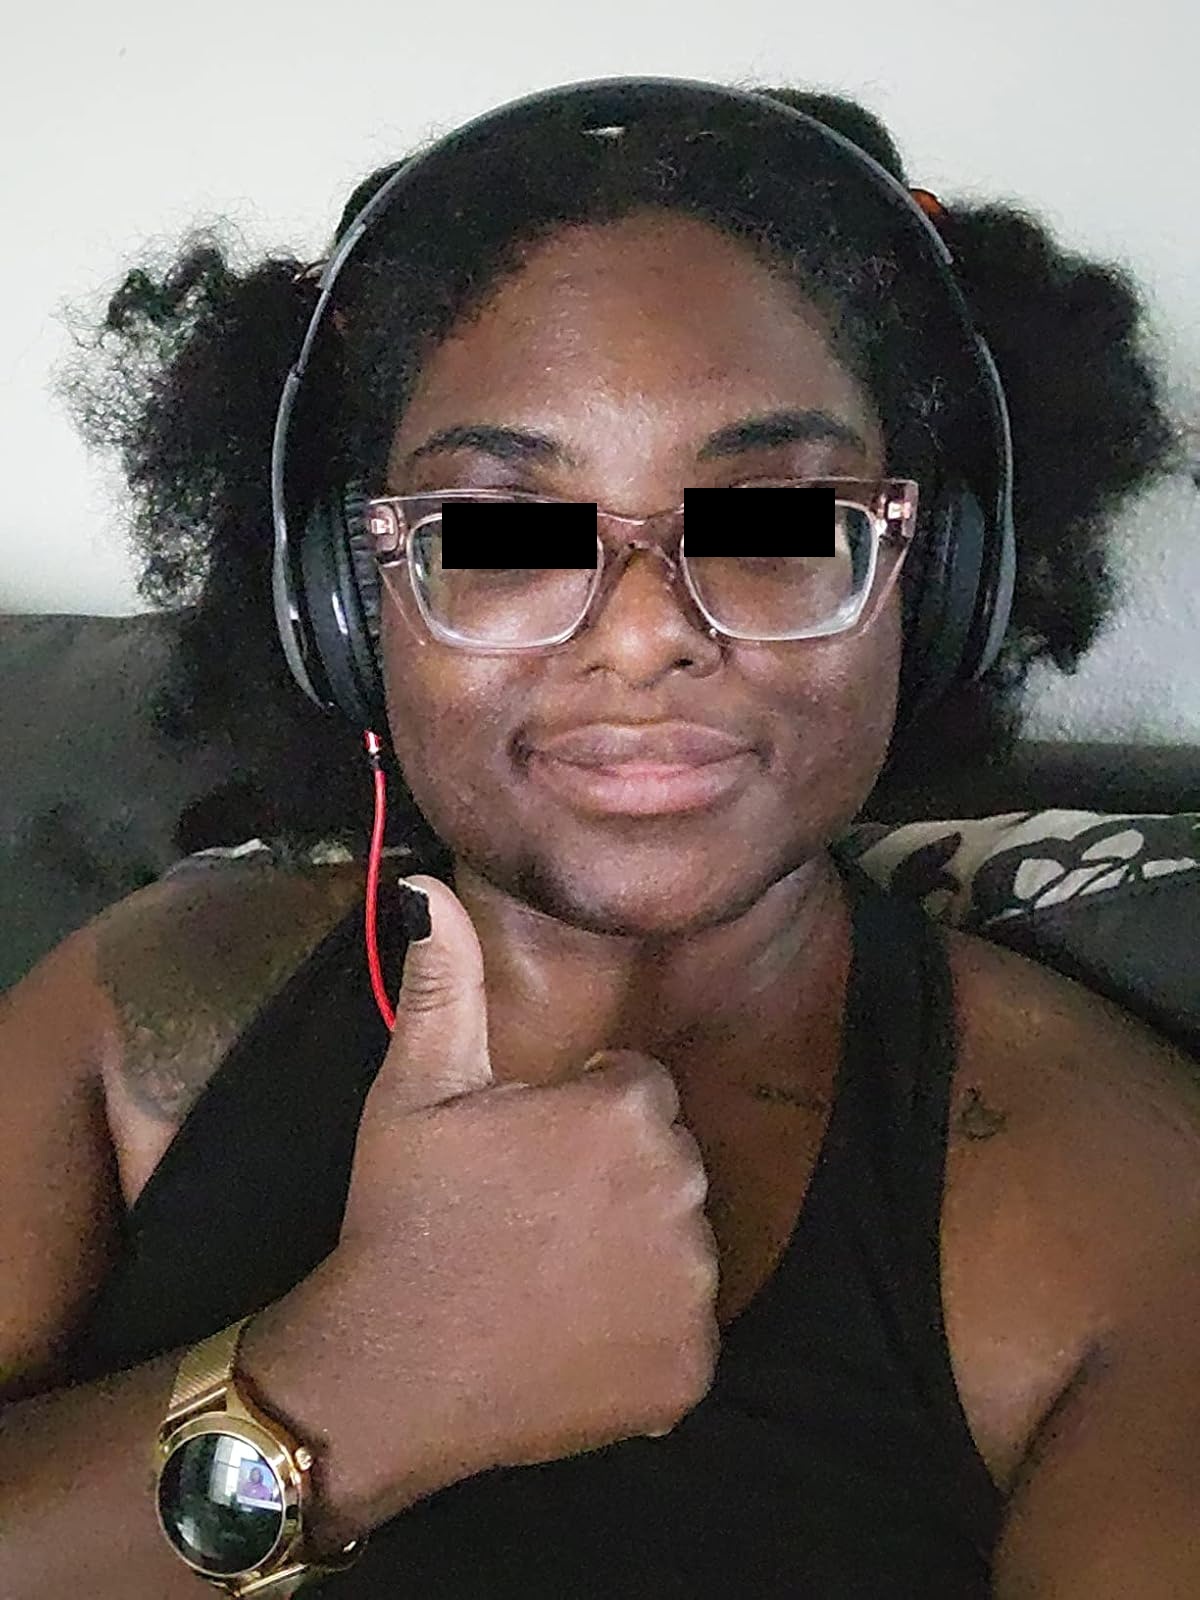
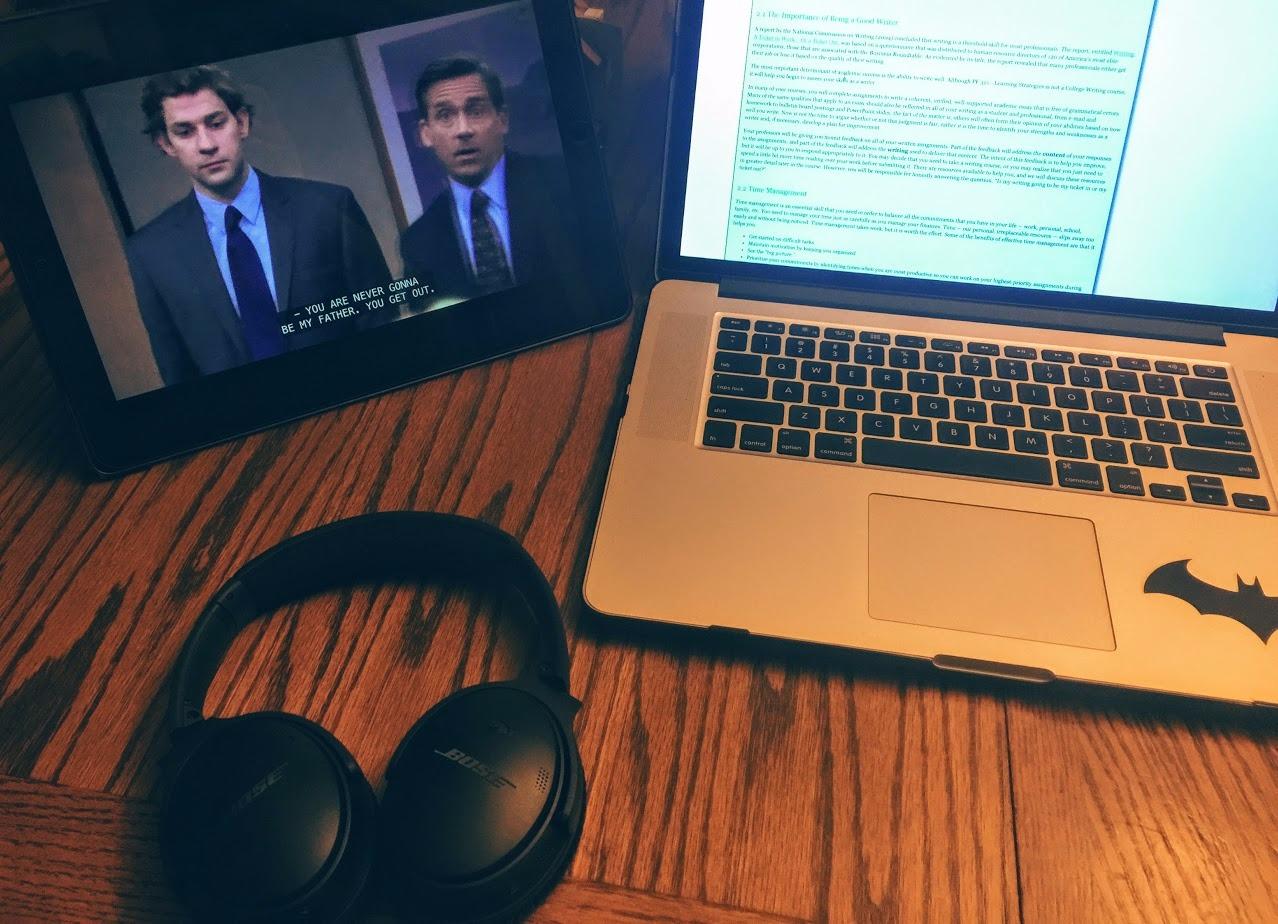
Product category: headphones
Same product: no